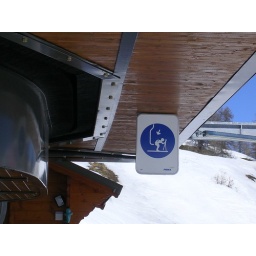
sign in loading area of chair lift